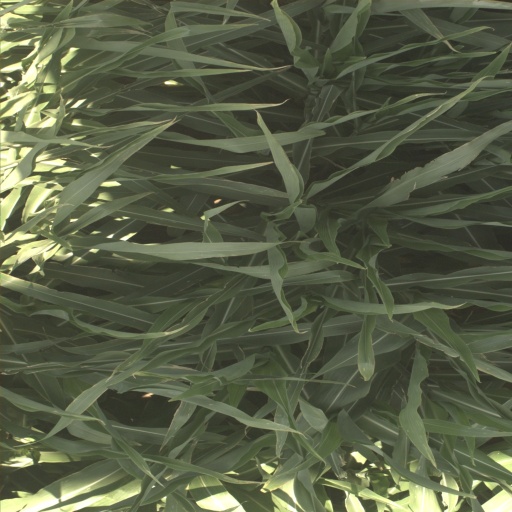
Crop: sorghum